Education in early modern Scotland

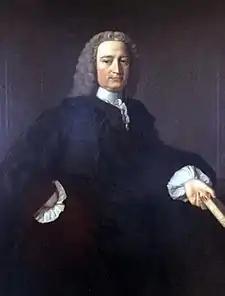
Francis Hutcheson, professor of moral philosophy at Glasgow from 1729 to 1746 and one of the major figure of the early Enlightenment

One of the effects of the extensive network of parish schools was the growth of the "democratic myth", which in the nineteenth century created the widespread belief that many a "lad of pairts" had been able to rise up through the system to take high office and that literacy was much more widespread in Scotland than in neighbouring states, particularly England. Historians now accept that very few boys were able to pursue this route to social advancement and that literacy was not noticeably higher than in comparable nations, as the education in the parish schools was basic and short and attendance was not compulsory.